Little Silver station

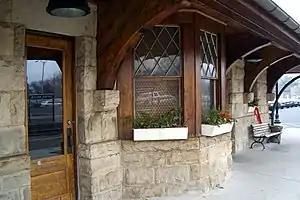
The former ticket booth at Little Silver station

Little Silver is a railway station in Little Silver, Monmouth County, New Jersey, United States. It is served by trains on NJ Transit's North Jersey Coast Line. The station is located in between two grade crossings, and trains can back up traffic when they stop at the station.